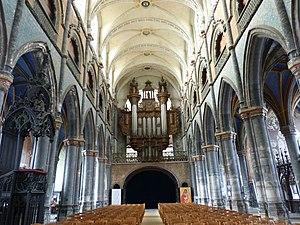
Vue de l'orgue et de la nef de la collégiale Saint-Pierre, depuis l'autel
La collégiale Saint-Pierre est un édifice religieux catholique de la ville d'Aire-sur-la-Lys. Le monument impressionne par ses dimensions, et figure comme un emblème de la ville d'Aire. L'église, à la fois paroissiale et collégiale, est considérée par les bénédictins Edmond Martène et Ursin Durand comme "une des plus grandes, des plus délicates et des plus décorées des Pays-Bas".